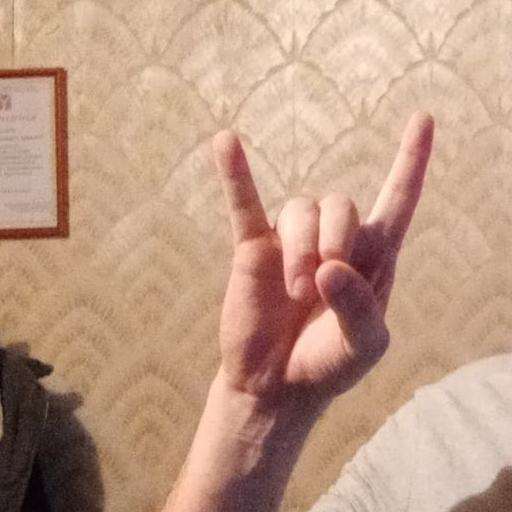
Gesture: rock